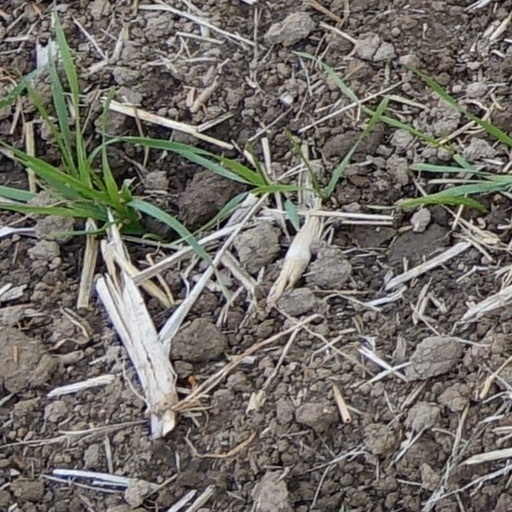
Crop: wheat